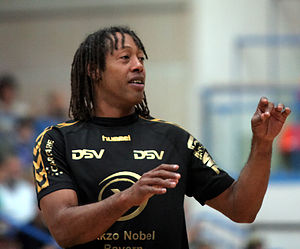
Verdens bedste håndboldspiller / Mænd / Galleri
Årets bedste håndboldspiller er en udmærkelse som blev etableret i 1984, og som tildeles en mandlig og en kvindelig håndboldspiller. Udmærkelsen bliver uddelt af IHF, og vinderne afgøres ved en afstemning i World Handball Magazine og af besøgende på IHF's hjemmeside.